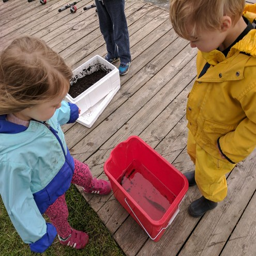
a little girl and boy standing on the dock looking into a bucket with a perch inside